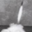
Label: rocket